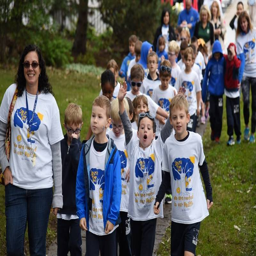
students walk to raise money wednesday during the school 's annual event .